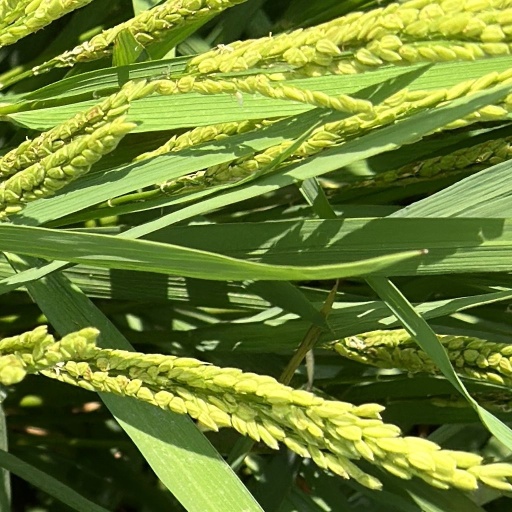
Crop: rice